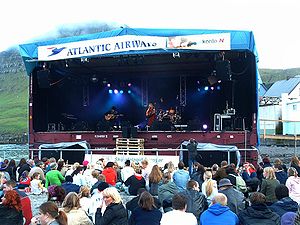
G! Festival
Eivør opræder på stranden i Syðrugøta til G! Festival, 2004
G! Festival er Færøernes næststørste, udendørs musikfestival. Den er vokset til at blive en stor succes. Den største festival er Summarfestivalurin, der afholdes i Klaksvig.